Gustave E. von Grunebaum

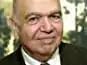
Portrait of Gustave Grunebaum

Gustave Edmund von Grunebaum (1 September 1909 in Vienna, Austria – 27 February 1972 in Los Angeles, California, born "Gustav Edmund Ritter von Grünebaum") was an Austrian historian and Arabist.